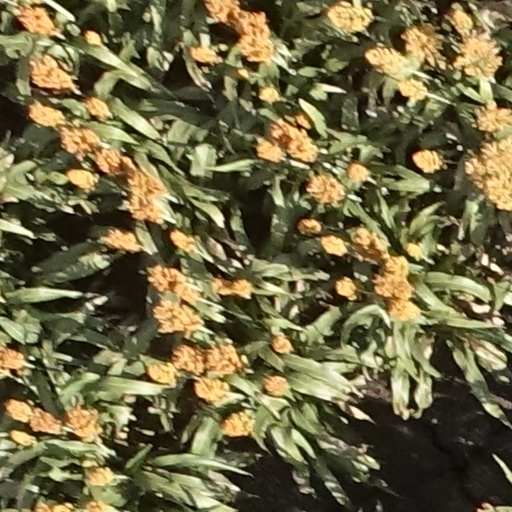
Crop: sorghum